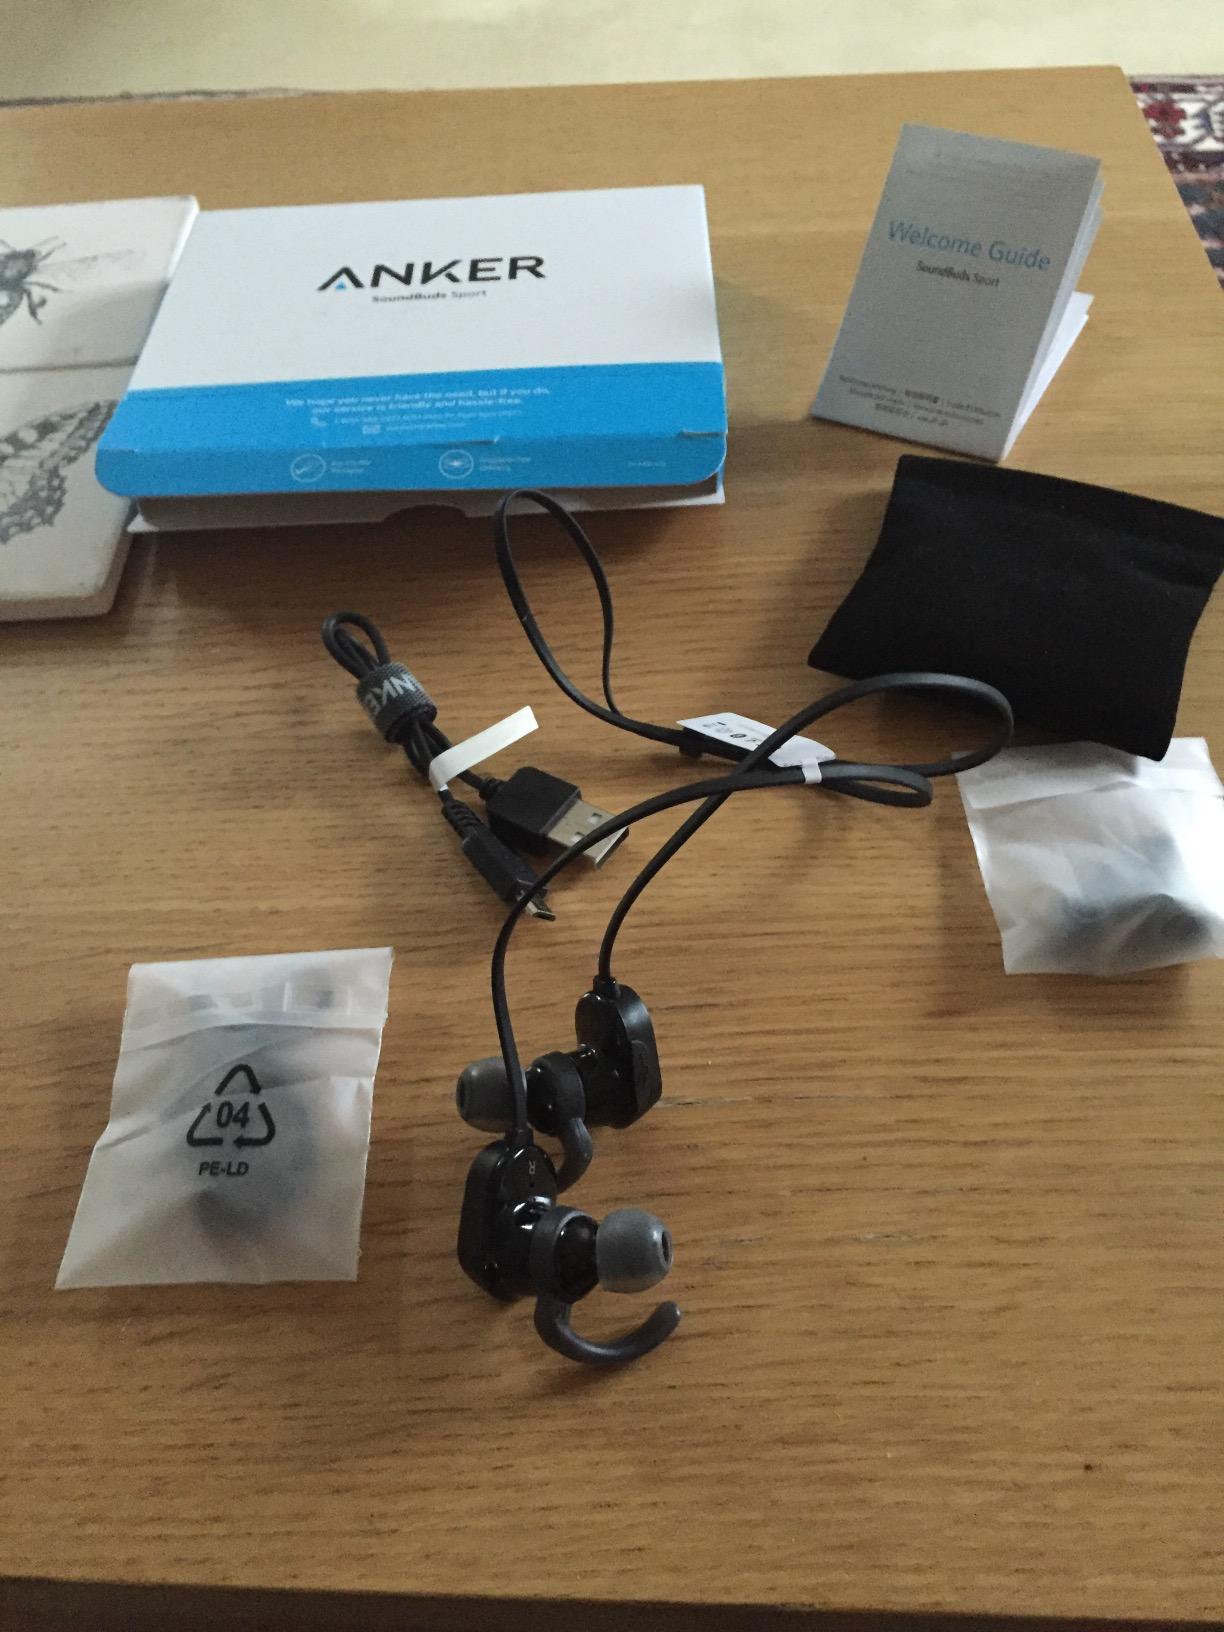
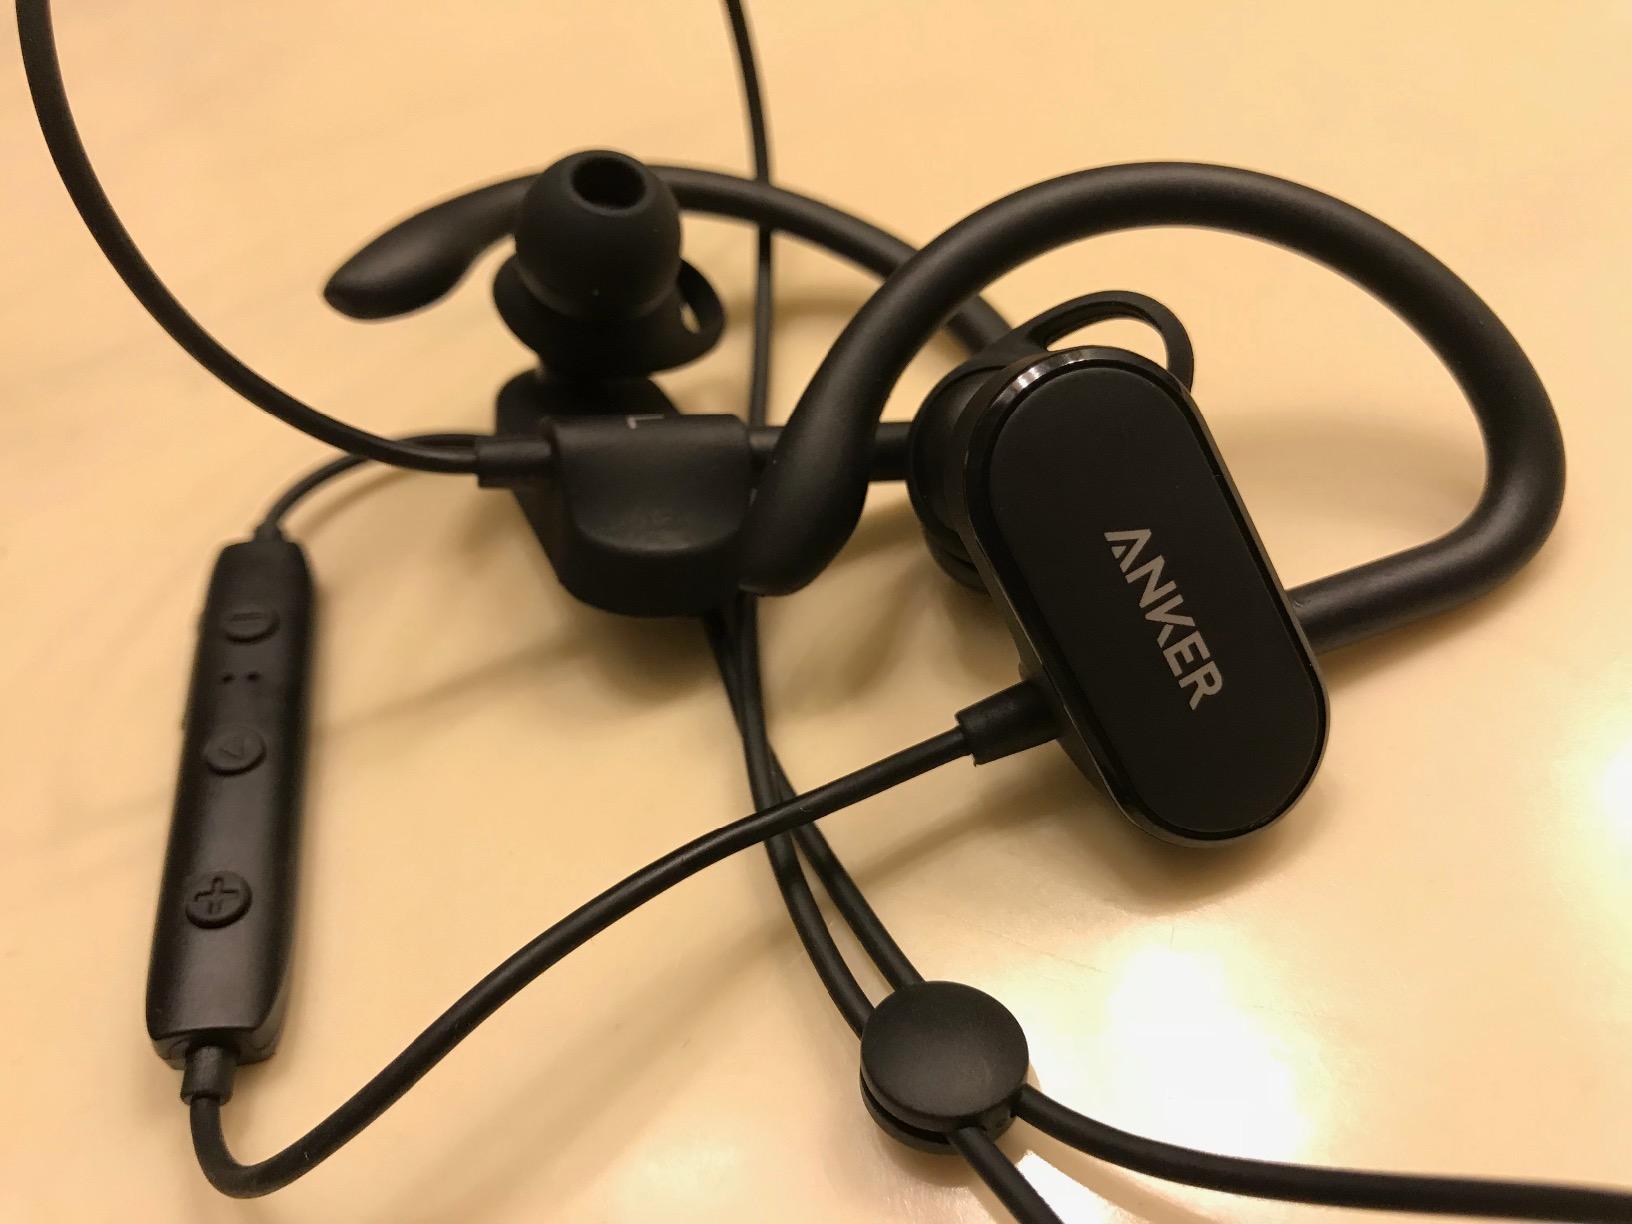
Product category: headphones
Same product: no